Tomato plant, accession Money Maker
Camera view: bottom (45 deg); turntable rotation: 150 degrees
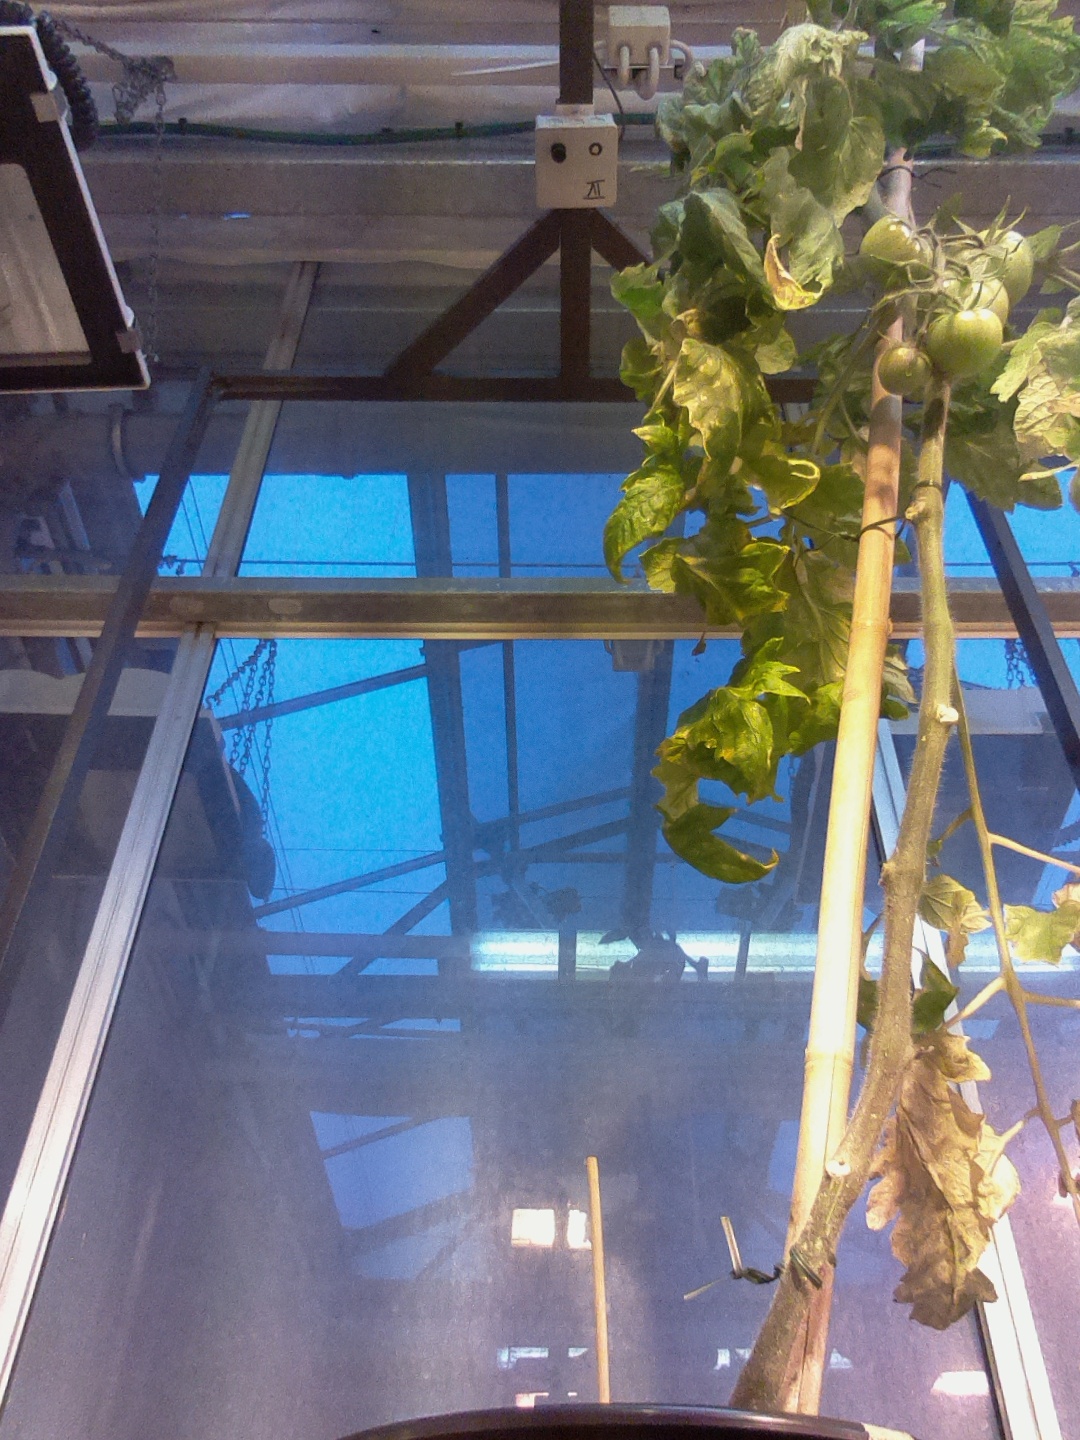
BBCH growth stage 78: 80% -90% of final fruit size